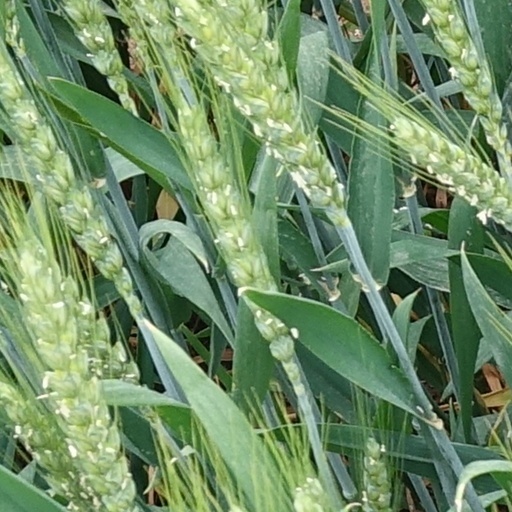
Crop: wheat